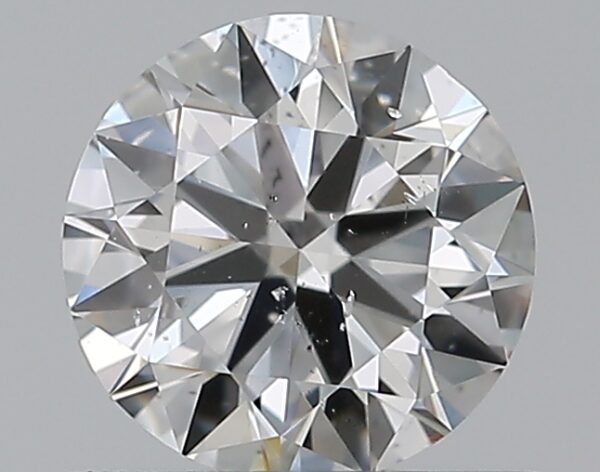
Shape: round
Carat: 0.5
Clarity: SI2
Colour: E
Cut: VG
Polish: EX
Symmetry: VG
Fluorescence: N
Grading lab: GIA
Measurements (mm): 5.05 x 5.12 x 3.07